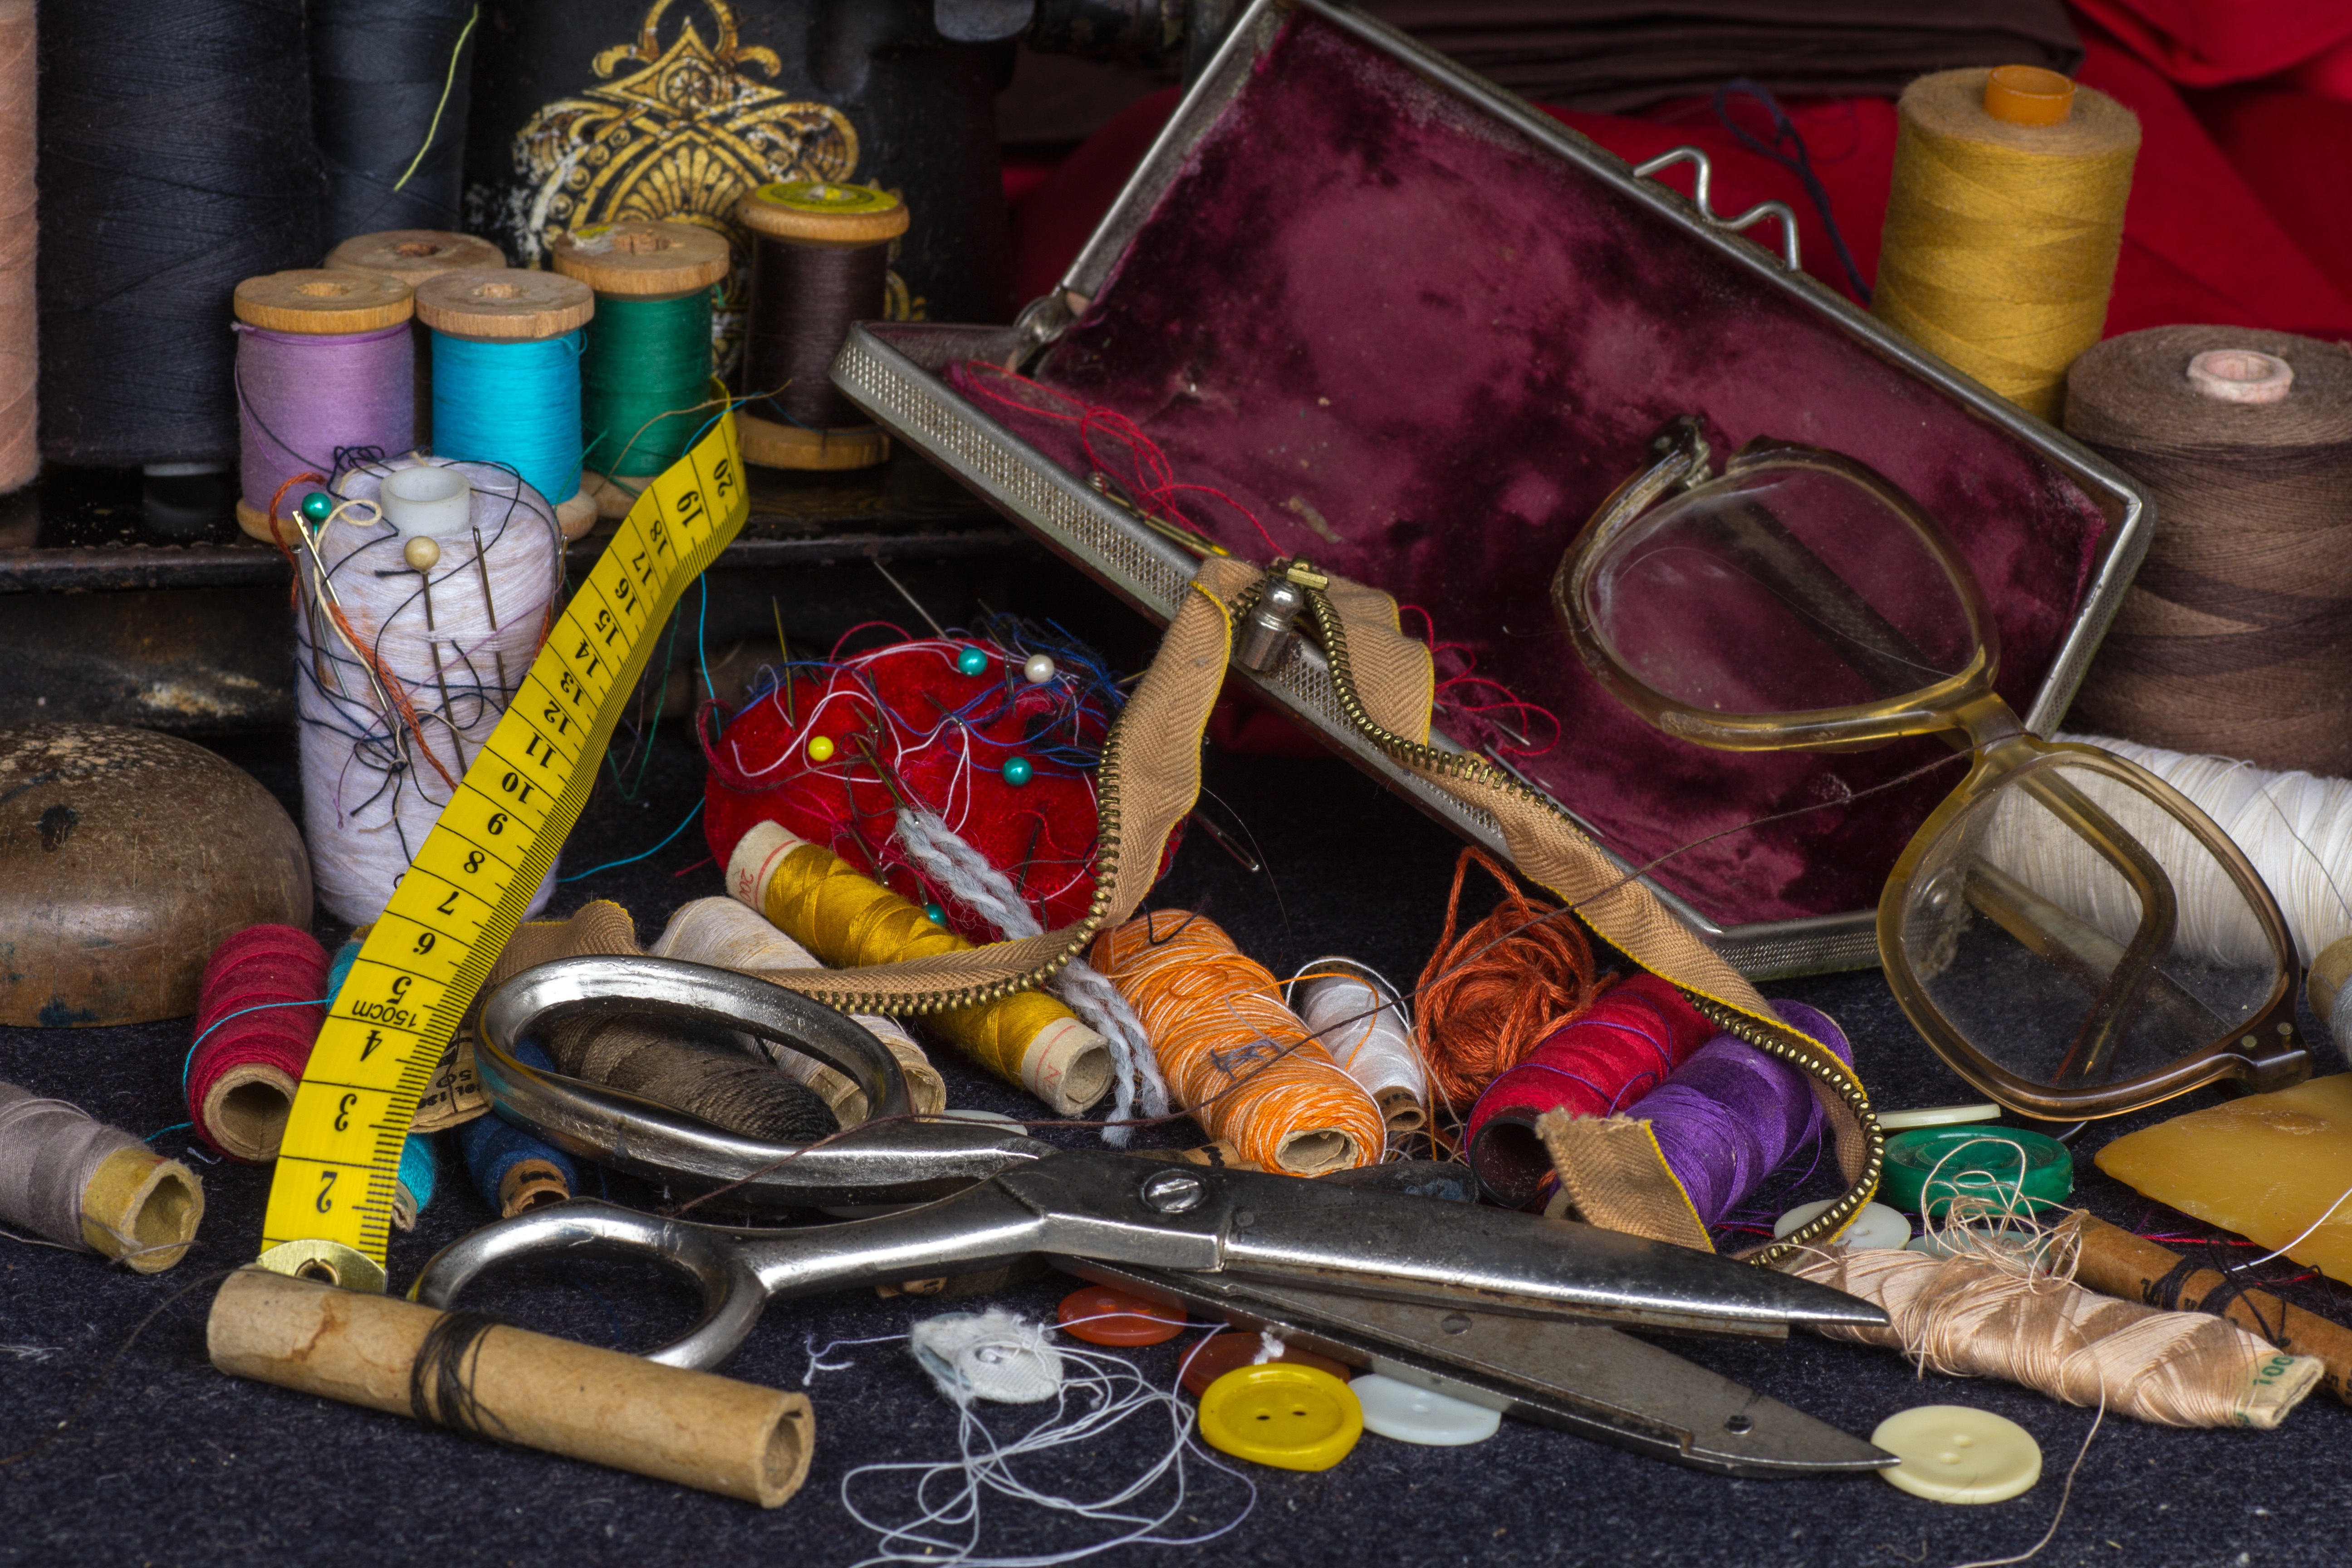
old, color, market, craft, still life, yarn, painting, public space, button, sew, textile, art, buttons, substances, n hutensilien